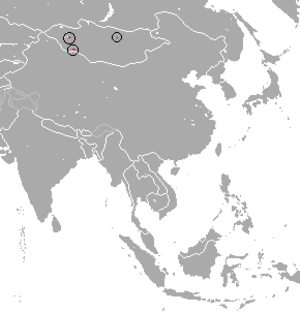
La liste des espèces d'animaux disparus d'Europe comptabilise les animaux éteints, réintroduits et disparus localement d'Europe du Pliocène à l'Holocène.